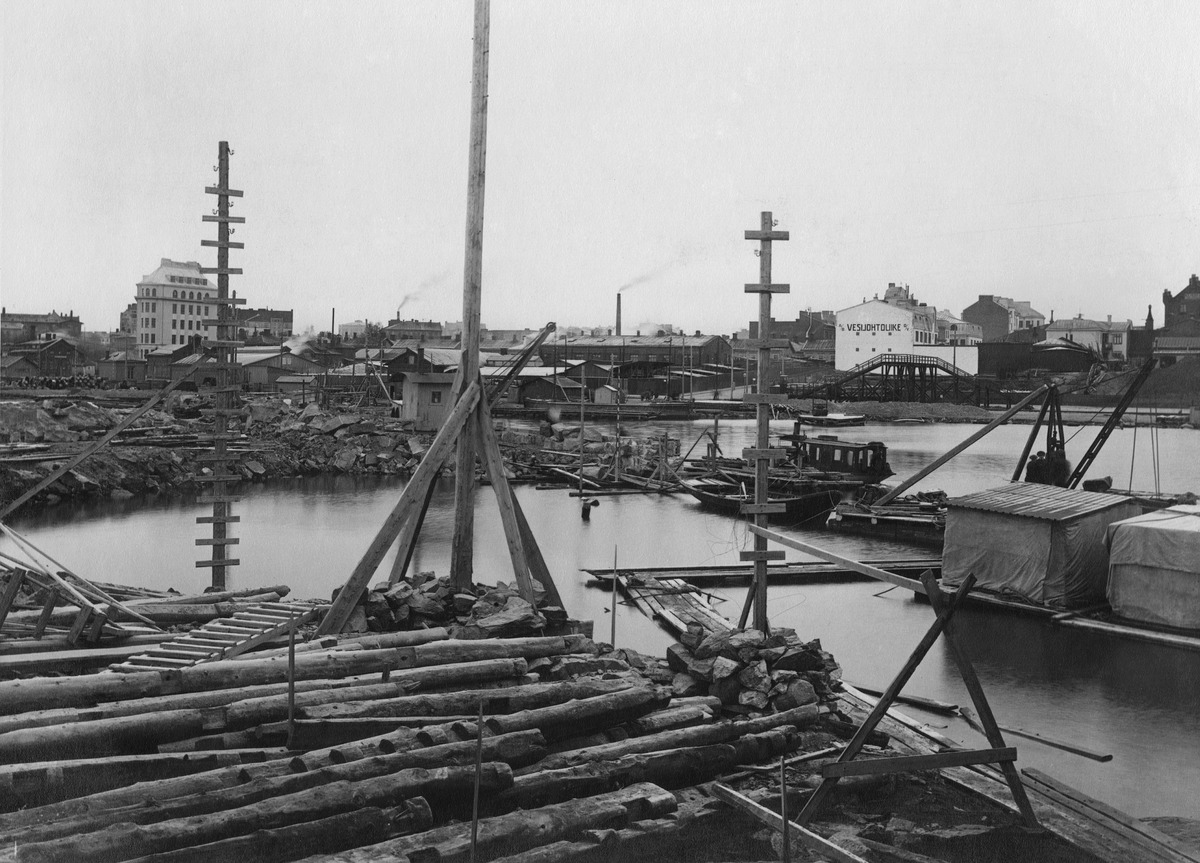
Sataman rakennustöitä Jätkäsaaressa
sisällön kuvaus: Sataman rakennustöitä Jätkäsaaressa. Taustalla oikealla Vesijohtoliike Oy:n rakennus, joka sijaitsi Köydenpunojankatu 4 A:ssa. Vasemmalla Köydenpunojankatu 10. mustavalkoinen
Kuvaaja: Sundström, Eric, valokuvaaja
Ajankohta: kuvausaika 1913
Paikka: Suomi, Uusimaa, Helsinki, Jätkäsaari Helsinki, Jätkäsaari
Aiheet: rakentaminen, satamat, kivirakennukset, kerrostalot, meri, sillat, nostolaitteet, nosturit, puurakenteet, maansiirto